Edward Zorinsky

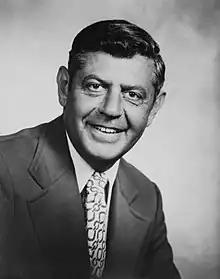
Official portrait, 1977

Edward Zorinsky (November 11, 1928March 6, 1987) was an American businessman and politician who served as a Democrat in the U.S. Senate from 1976 until his death in 1987. He represented Nebraska and had previously served as mayor of Omaha, elected as a Republican. He was the first Jewish person elected to statewide office in Nebraska.